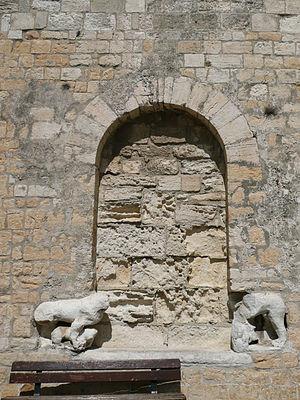
Lions de Notre-Dame-de-la-Mer, aux Saintes-Maries-de-la-Mer, datant de l'église primitive et utilisés en réemploi sur une porte du XVe s
L'église de Notre-Dame-de-la-Mer est une église fortifiée romane du IXᵉ siècle des Saintes-Maries-de-la-Mer en Camargue dans les Bouches-du-Rhône, en Provence. Dédiée à Notre-Dame et aux Saintes Maries, elle fait l'objet du pèlerinage aux Saintes-Maries-de-la-Mer, et est classée aux monuments historiques depuis 1840.